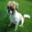
Label: dog